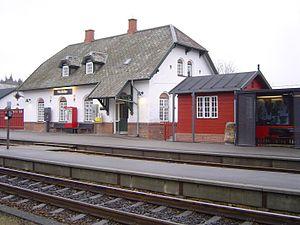
Herfølge est un quartier de la ville de Køge, à 5 kilomètres au sud du centre-ville.